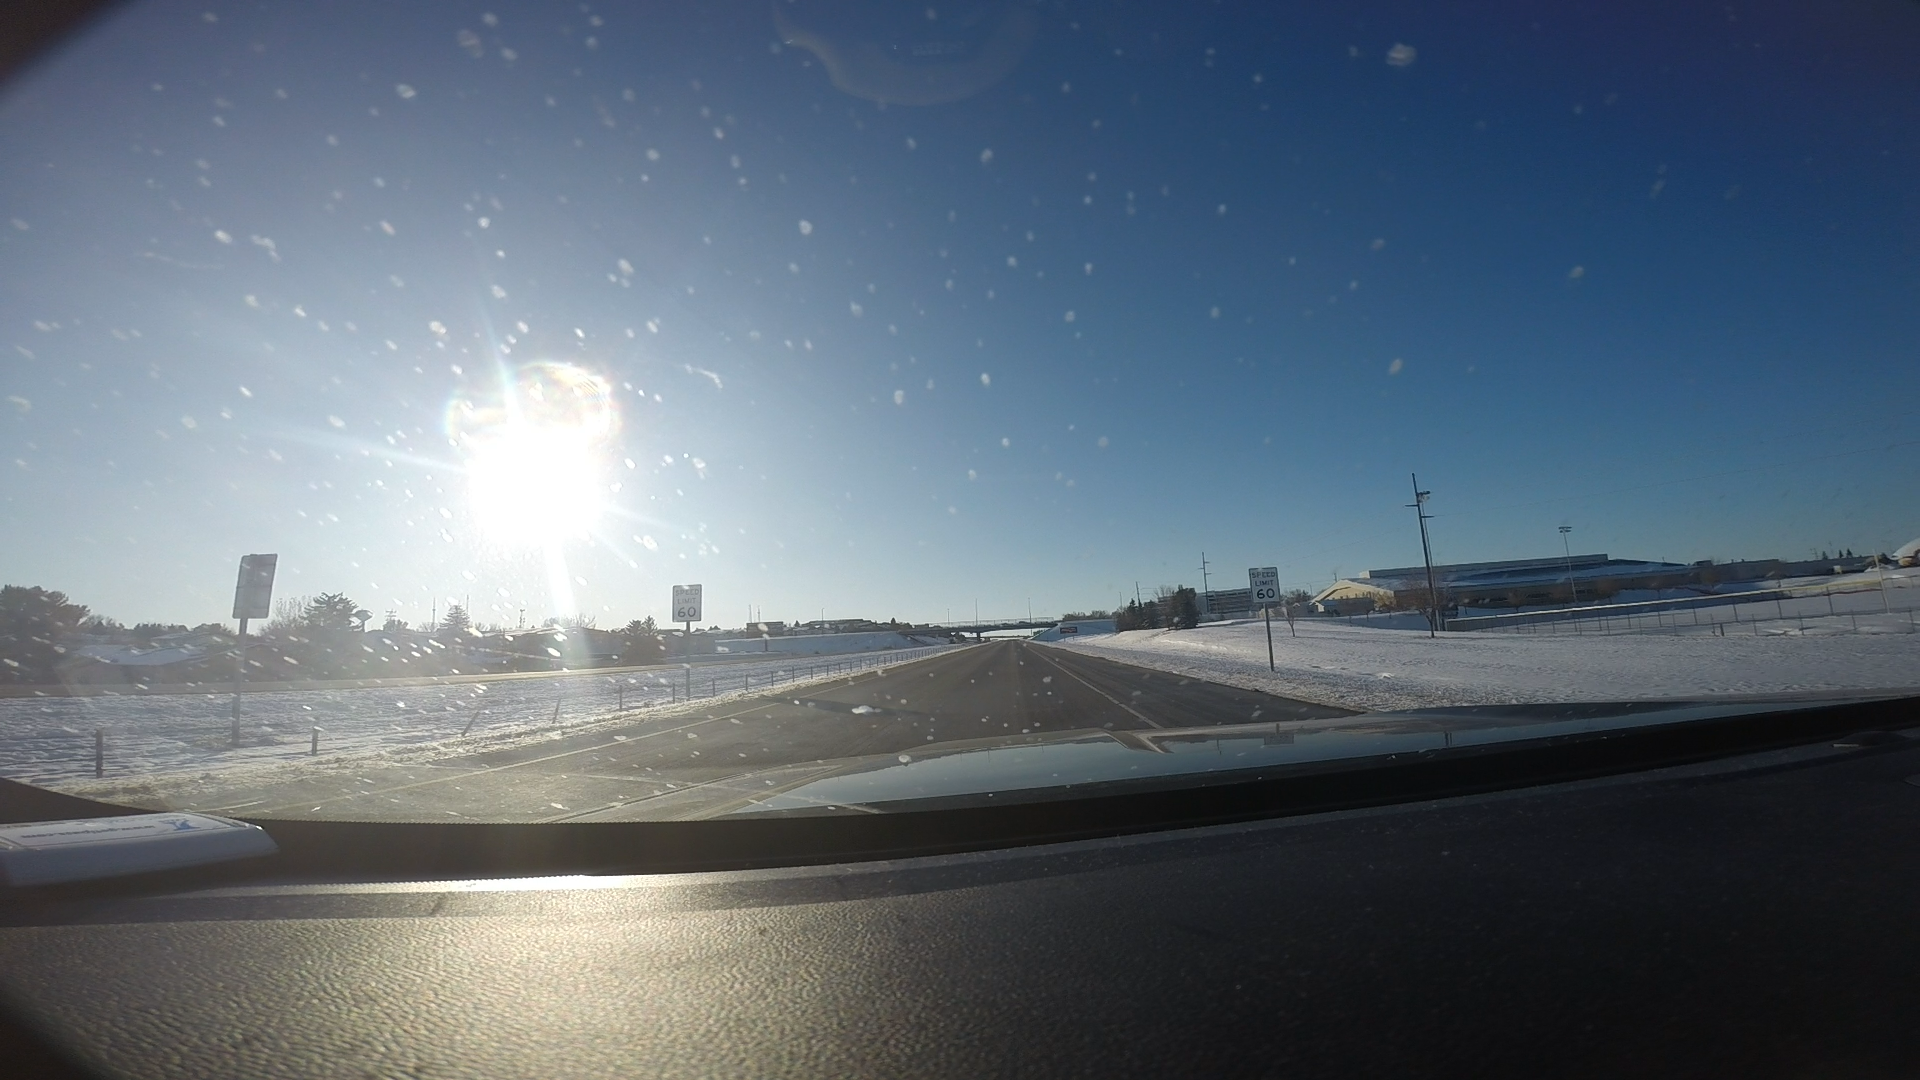
Speed limit sign label: mph60